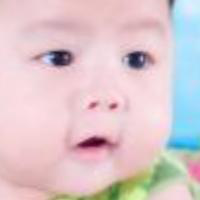
Age group: age 01-10